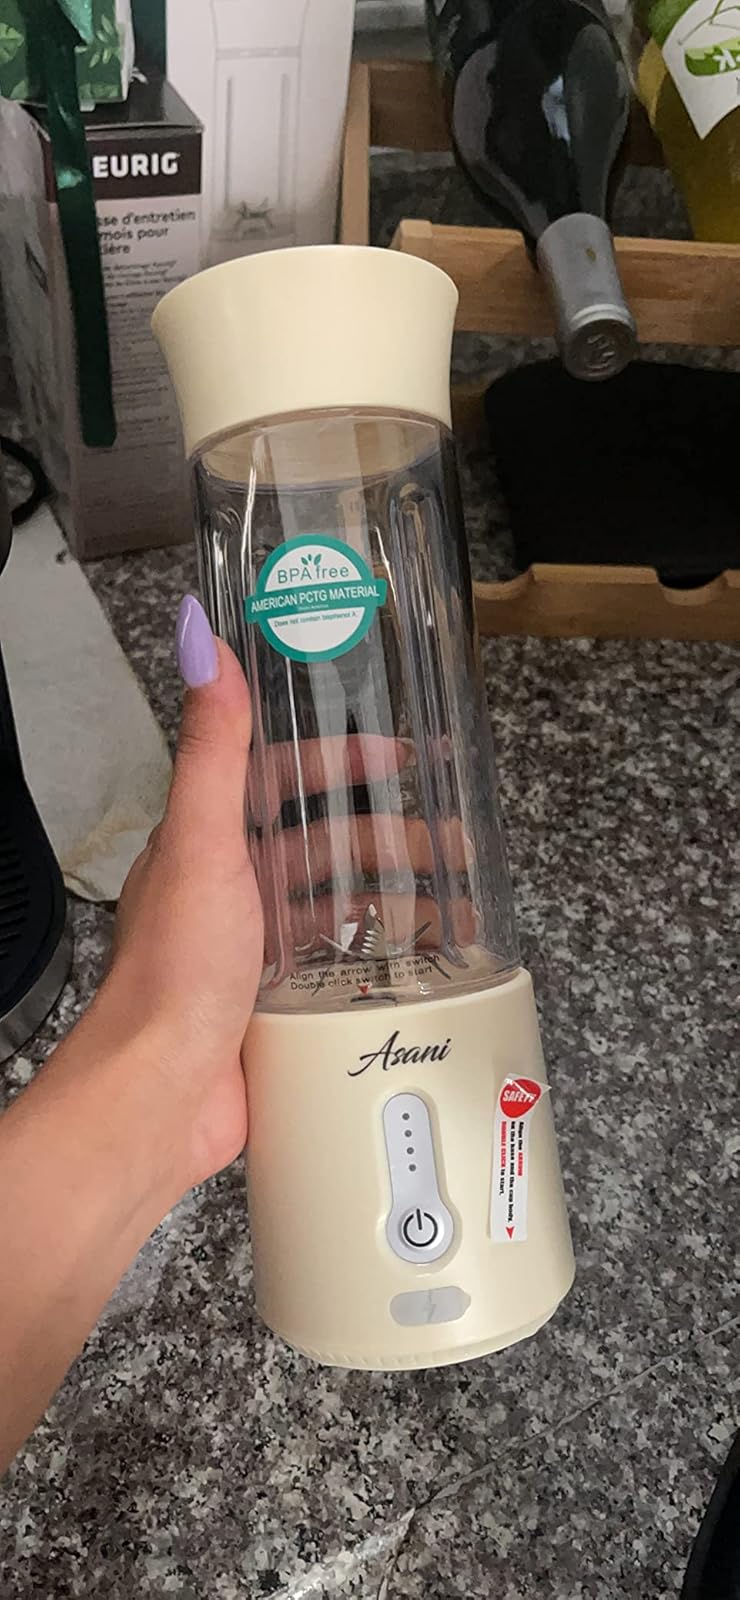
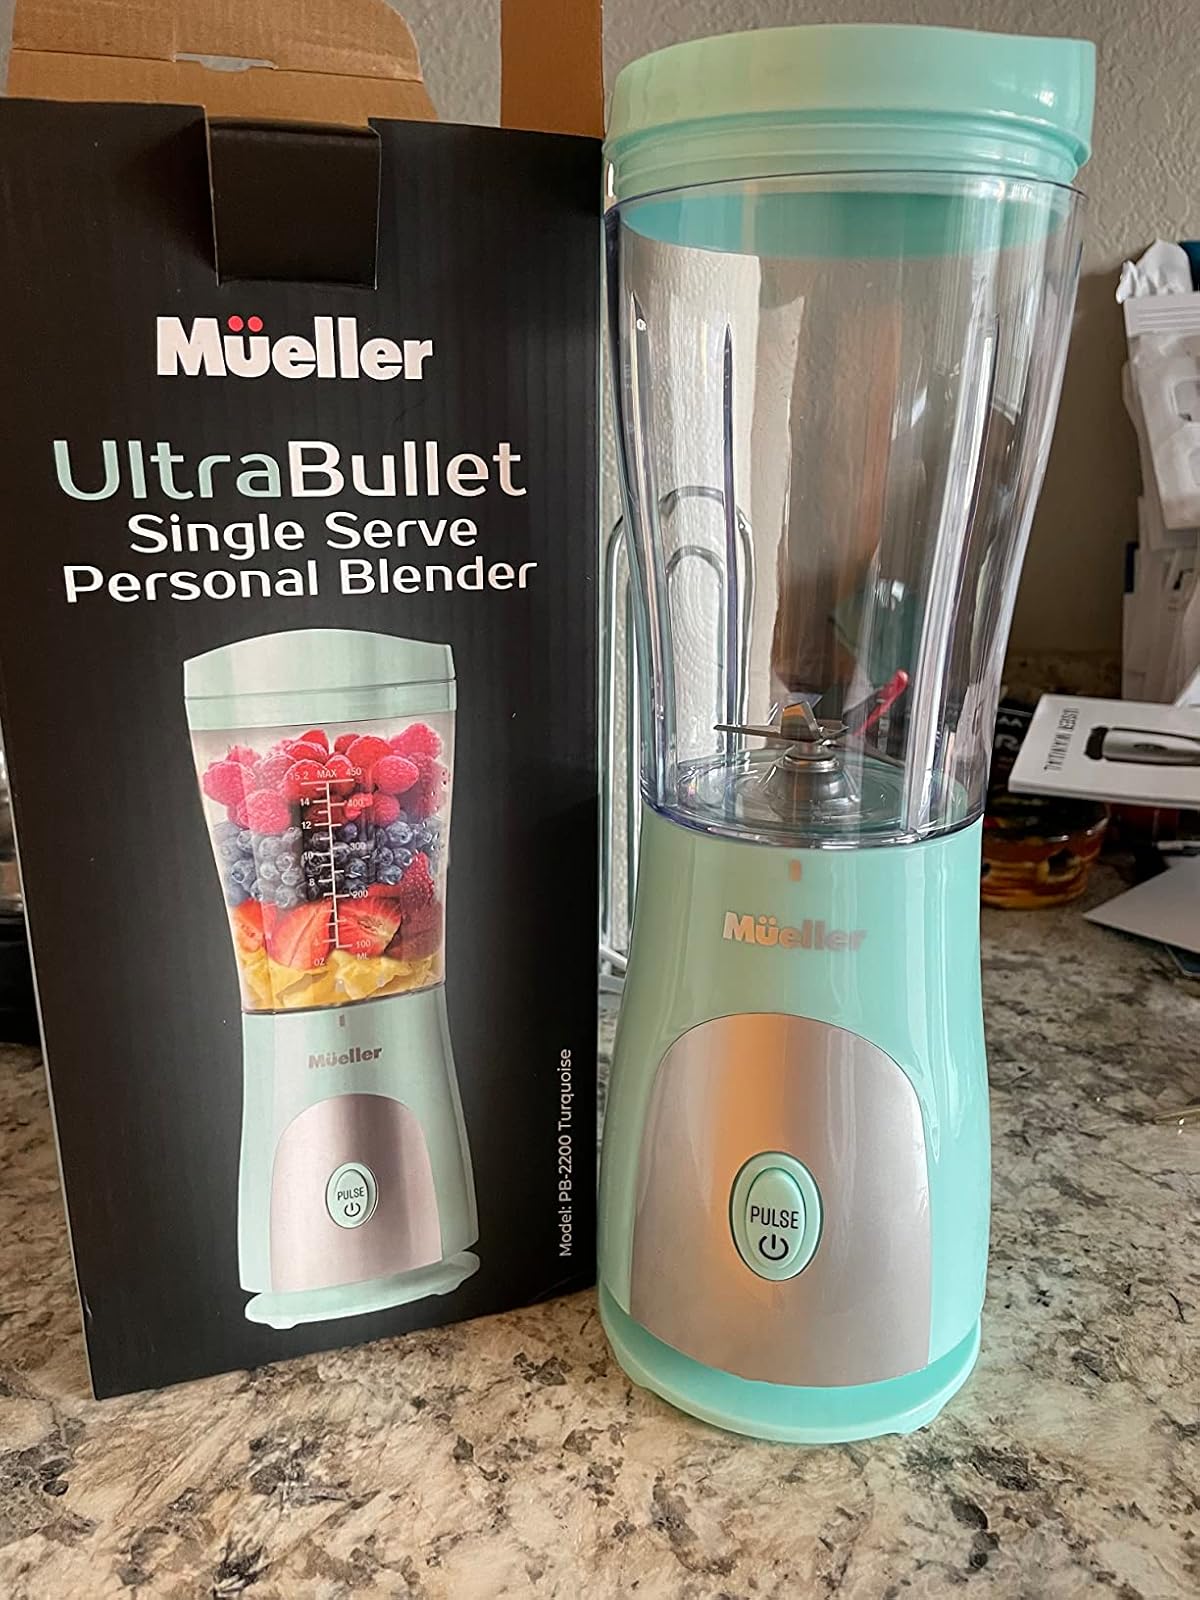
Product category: items_blender
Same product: no